List of ships of the United States Army

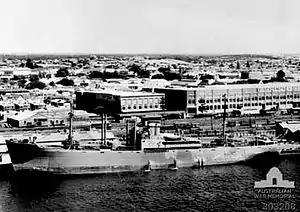
Philippine registered "Dona Nati", part of "General MacArthur's fleet into 1942," one of three ships to successfully run the Japanese blockade of the Philippines.

Section 3062, Title 10, U.S. Code, states that the Army includes "land combat and service forces and such aviation and water transport as may be organic therein."